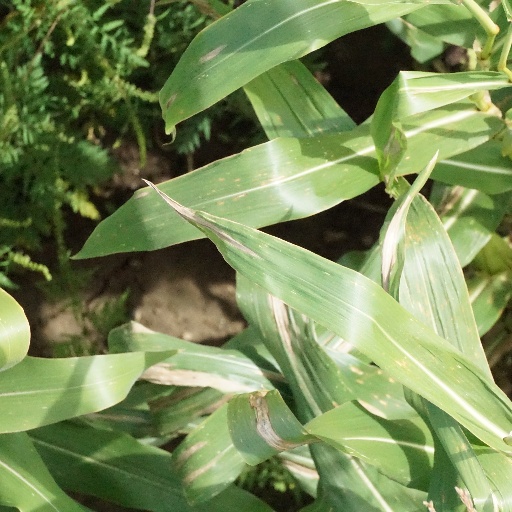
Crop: maize; corn